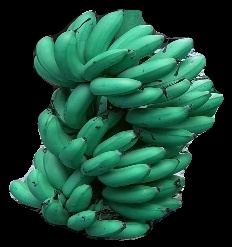
Variety: rasbale
Grade: grade1